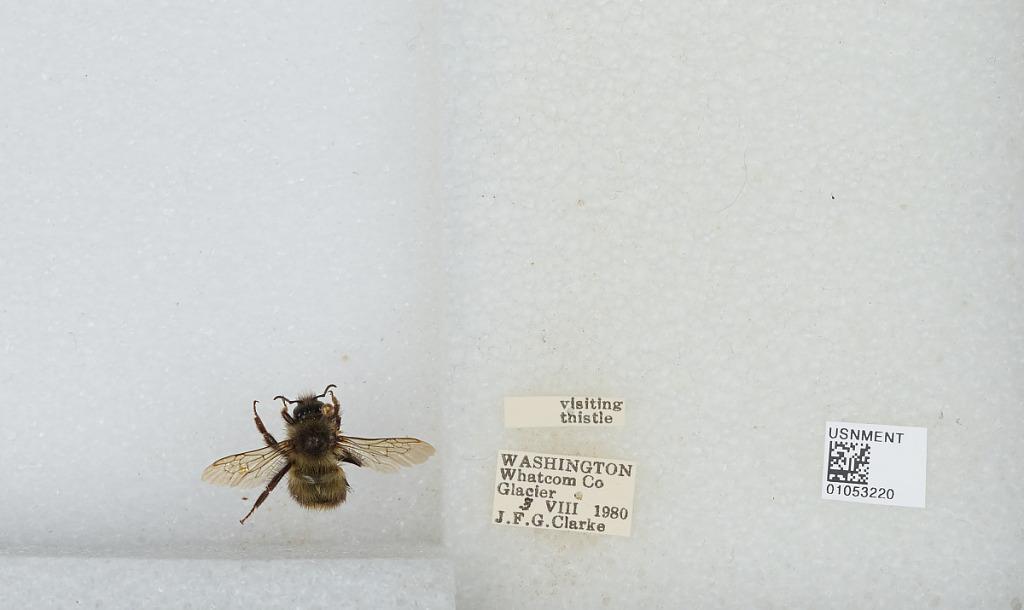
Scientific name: Bombus sp.
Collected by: J. Clarke
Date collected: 1980-8-3
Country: United States
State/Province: Washington
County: Whatcom
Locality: Glacier
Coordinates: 48.89, -121.946